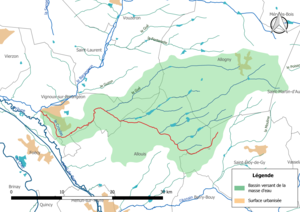
Carte de la masse d'eau «
LeCroulas est un cours d'eau français qui coule dans le département du Cher. C'est un affluent du Barangeon en rive droite et donc un sous-affluent de la Loire.